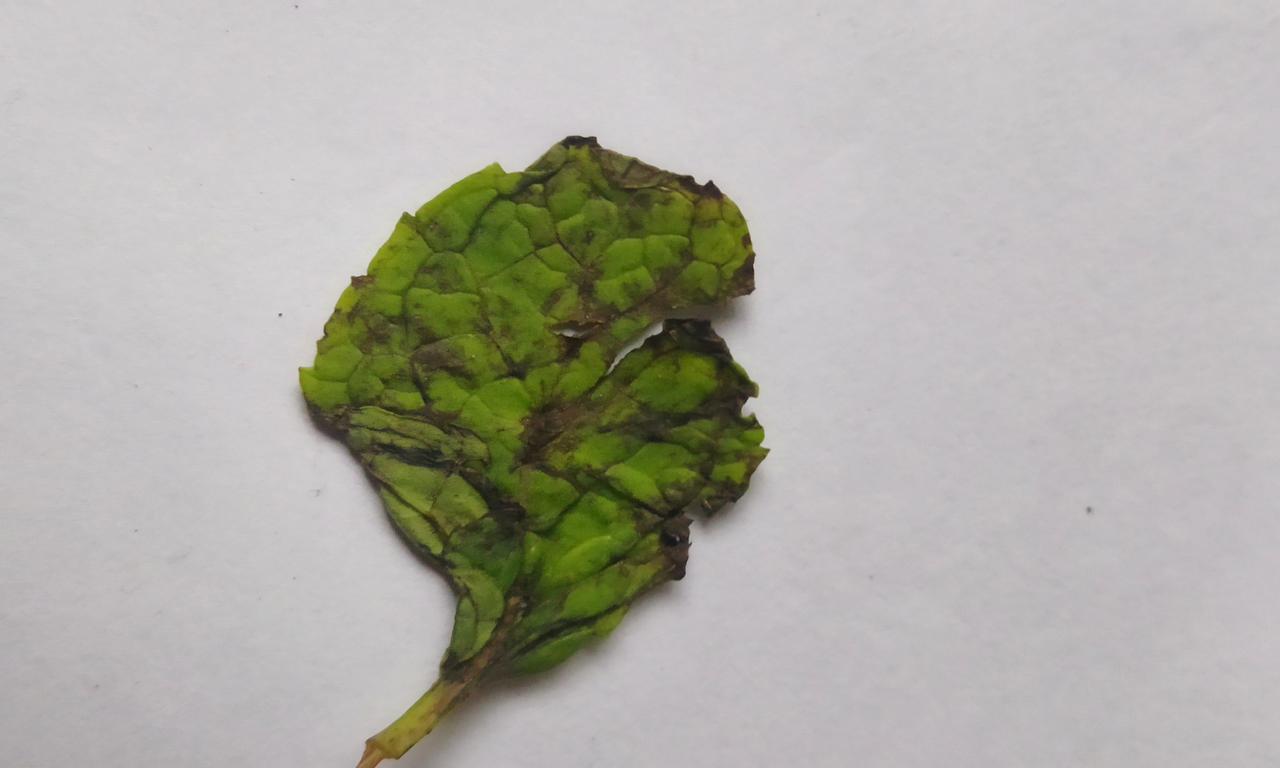
Label: Spoiled